Political Man

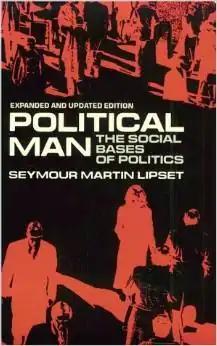

Political Man: The Social Bases of Politics is a political science book from 1960 by Seymour Martin Lipset.